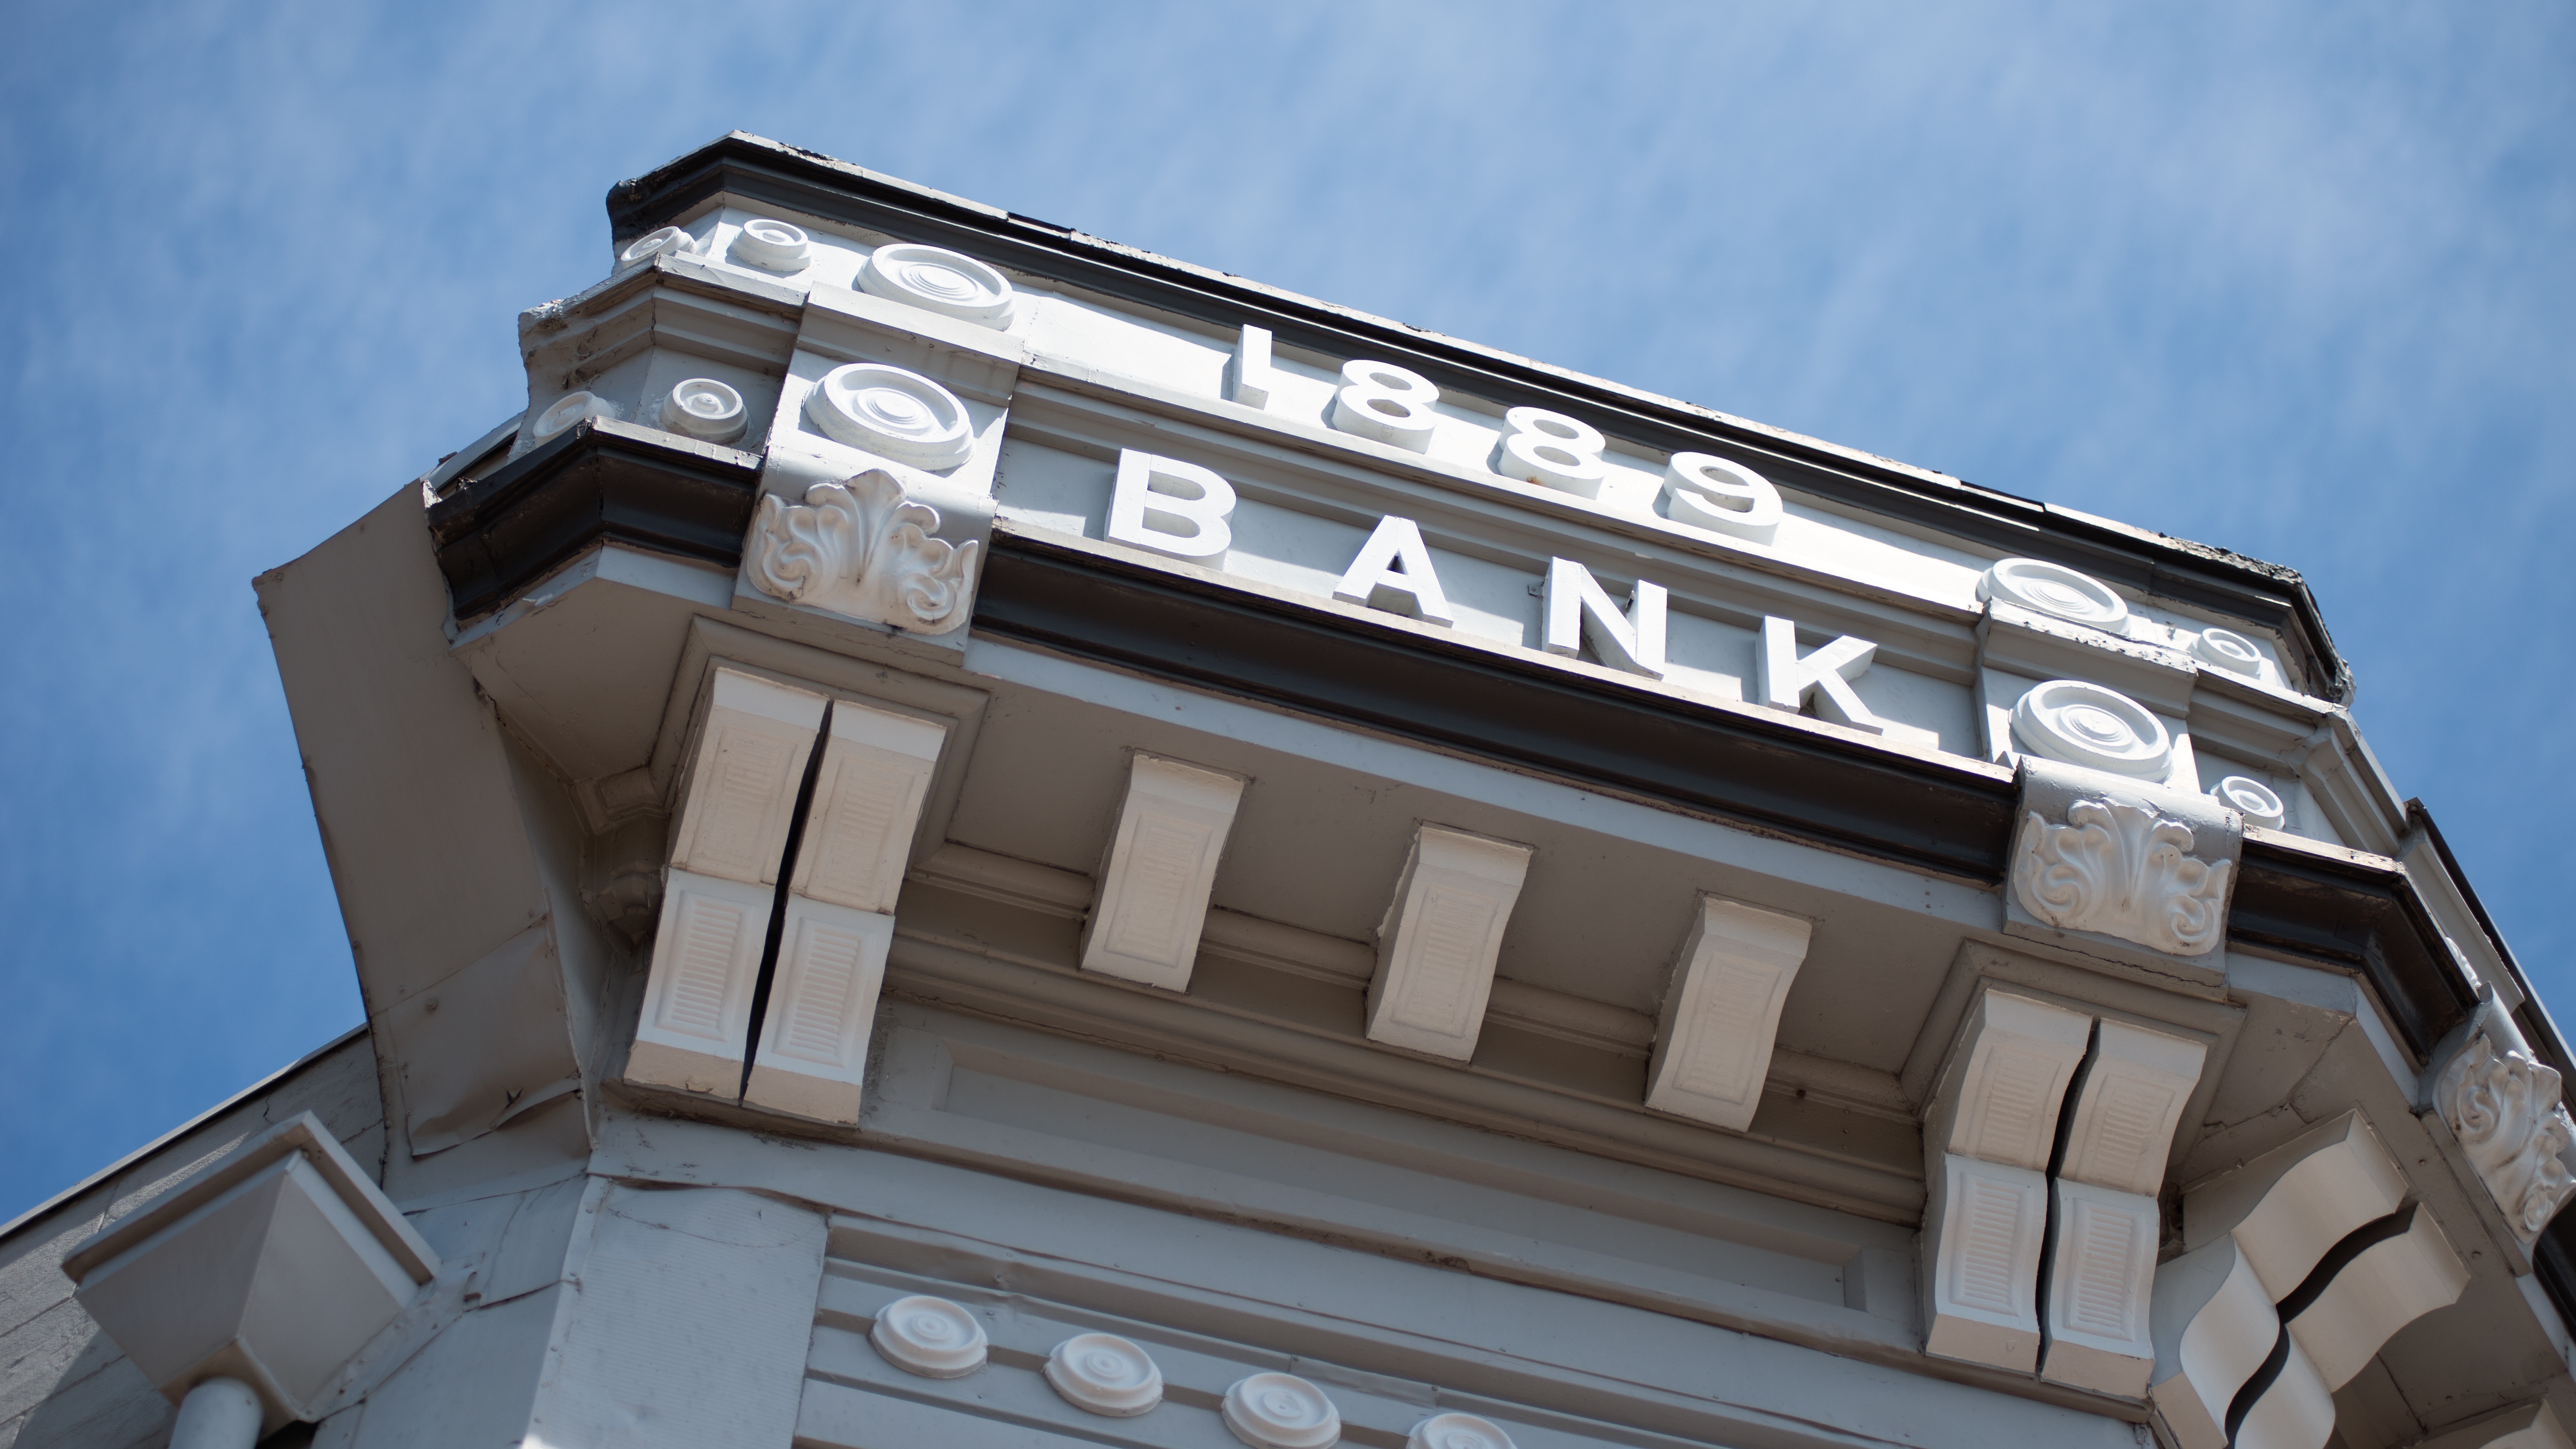
architecture, facade